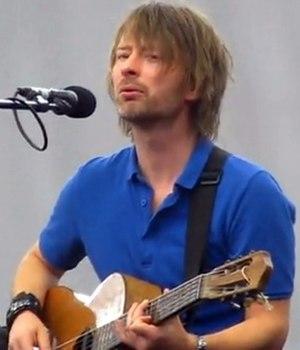
Radiohead [ˌɹeɪdioʊˈhɛd] est un groupe de rock britannique, originaire d'Abingdon, dans l'Oxfordshire. Formé en 1985, il est composé de Thom Yorke, des frères Jonny Greenwood et Colin Greenwood, Ed O'Brien, et Phil Selway.